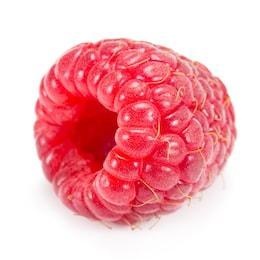
Label: raspberry